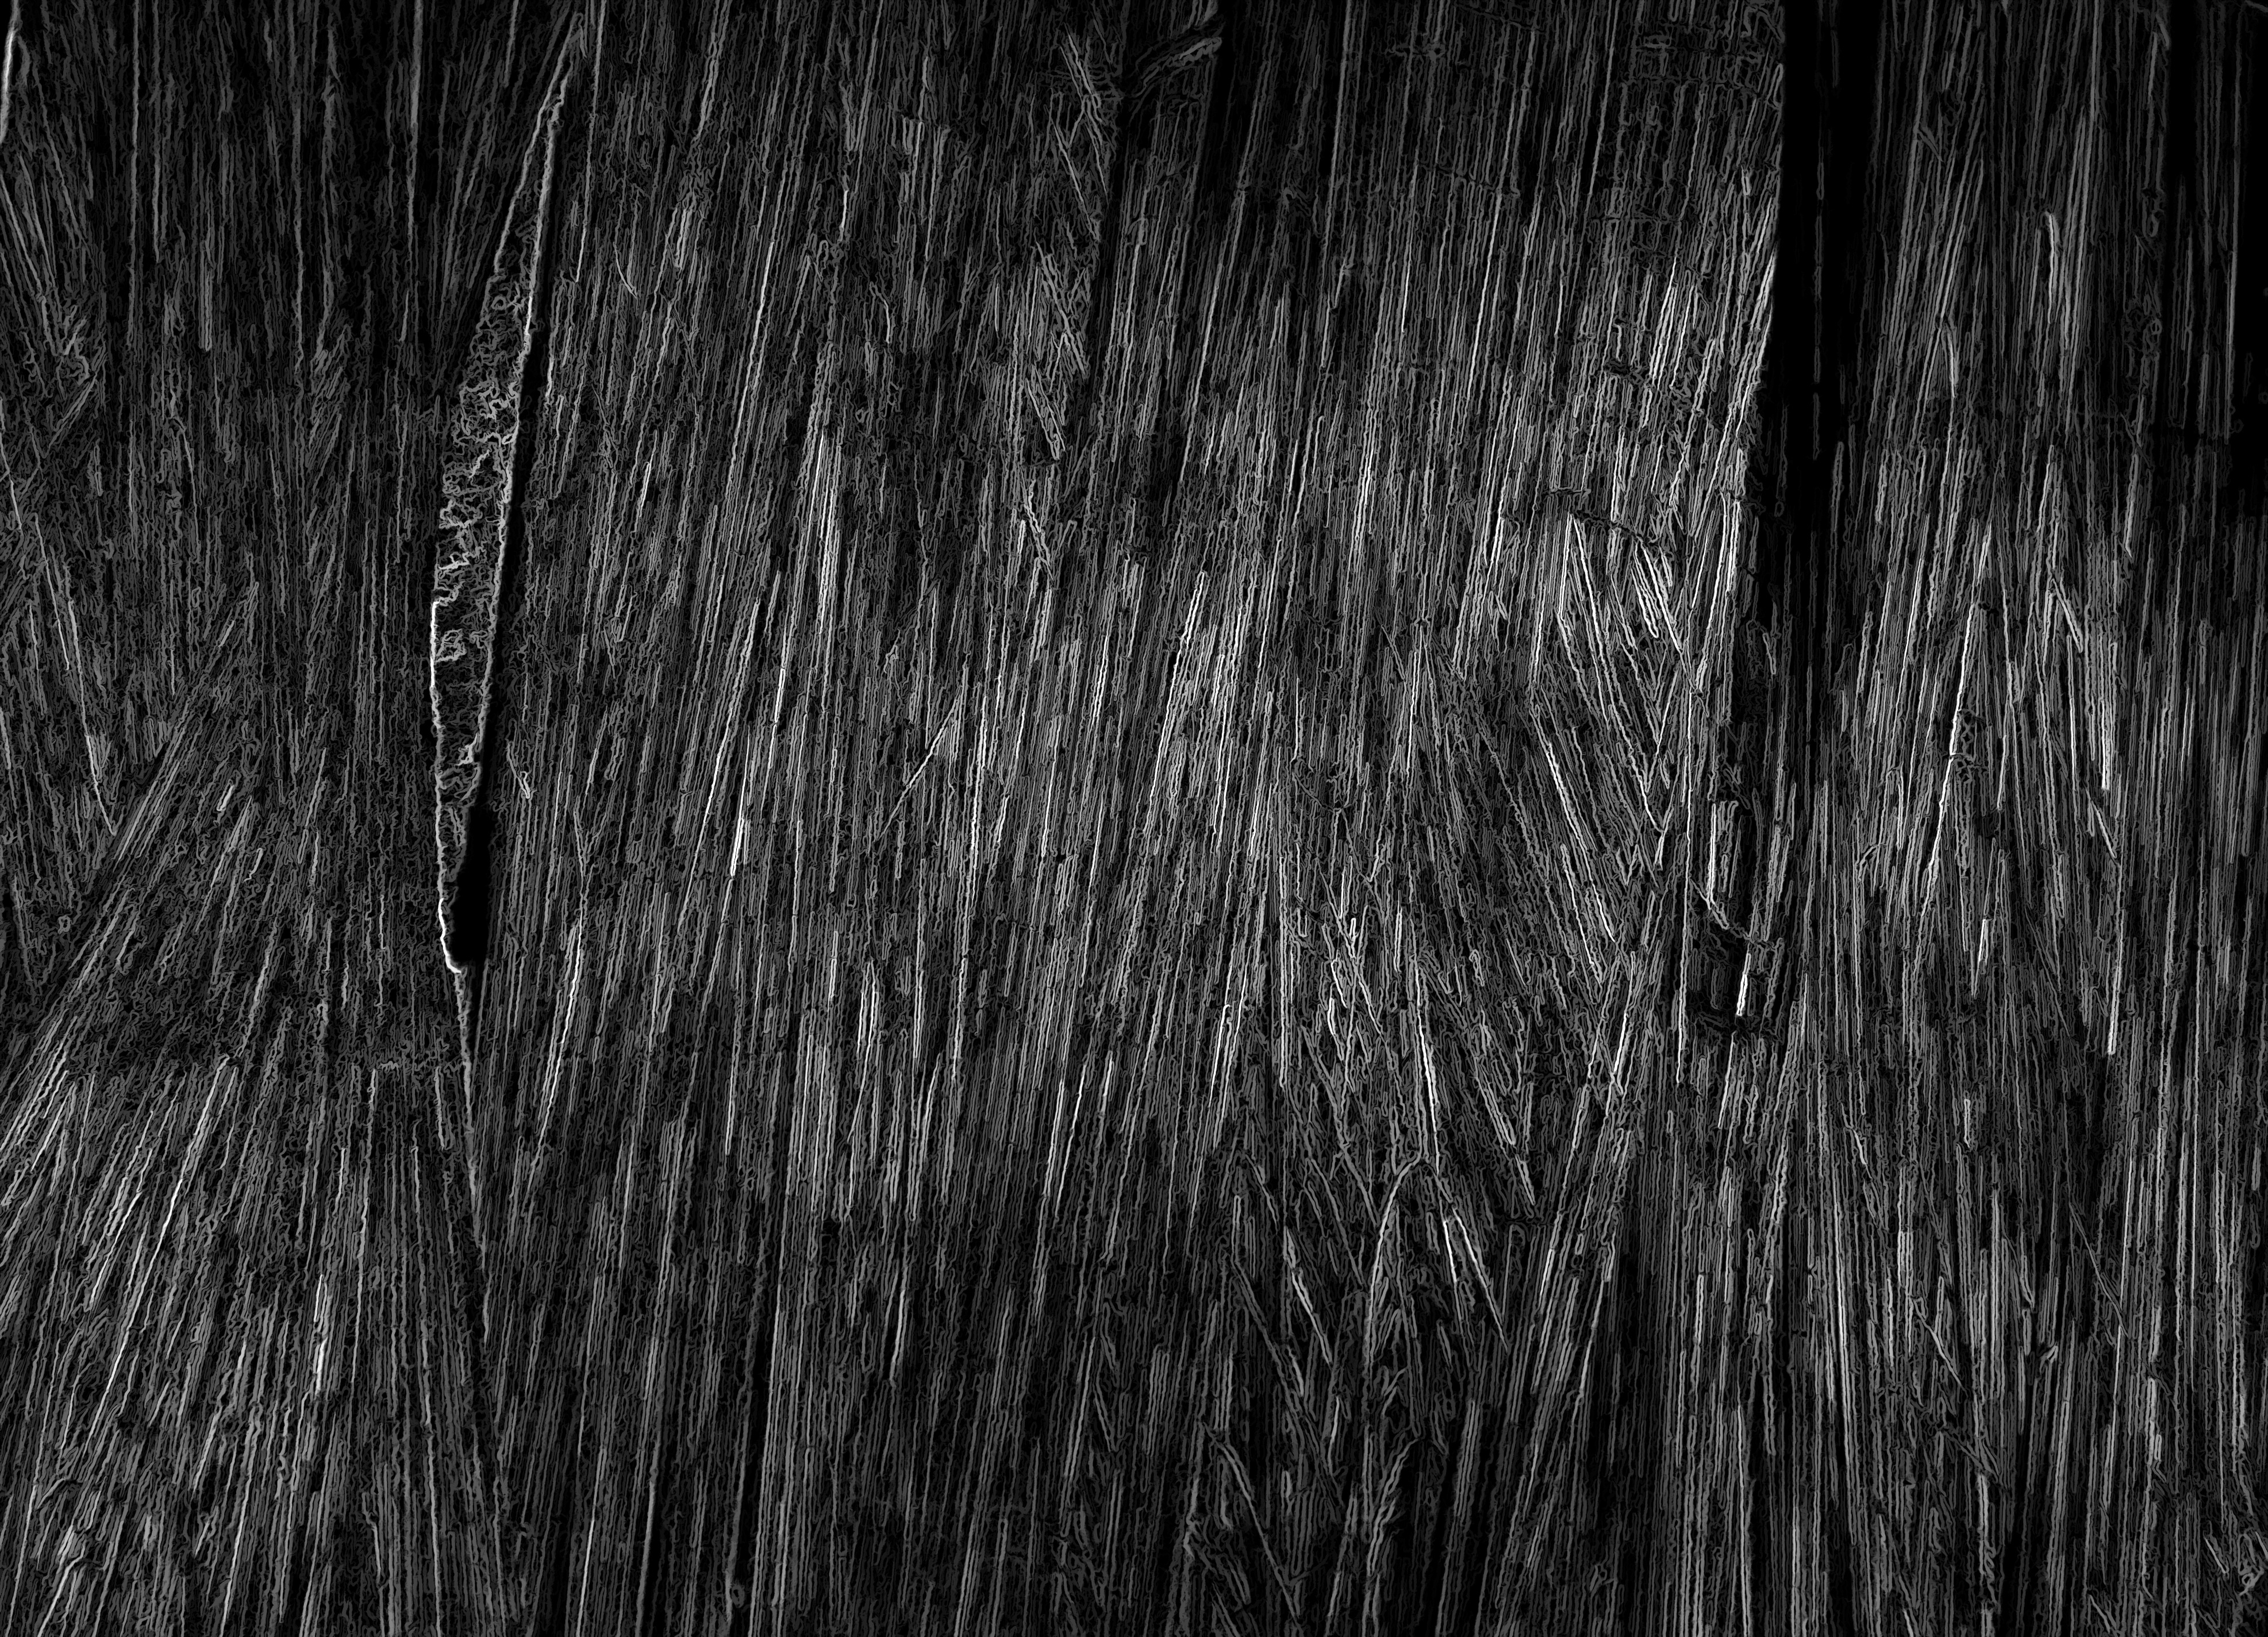
tree, black and white, structure, wood, texture, floor, trunk, stone, darkness, black, monochrome, close up, background, flooring, monochrome photography